Lovers in Japan

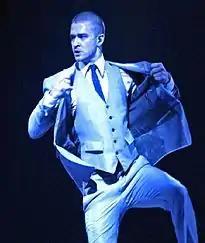
Justin Timberlake inspired the "two-in-one" song title that "Lovers in Japan/Reign of Love" has.

When asked about the development of the song, during a track-by-track reveal, drummer Will Champion said: